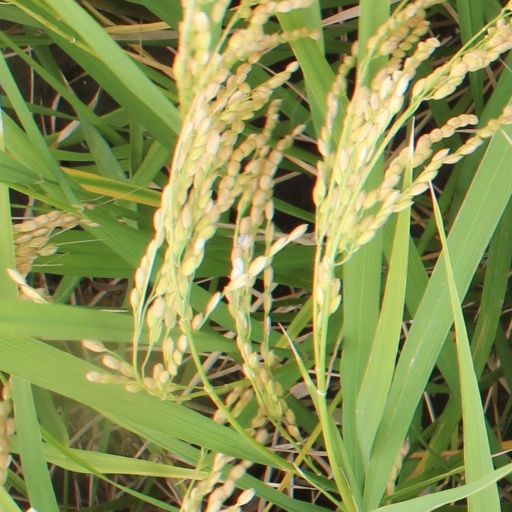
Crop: rice